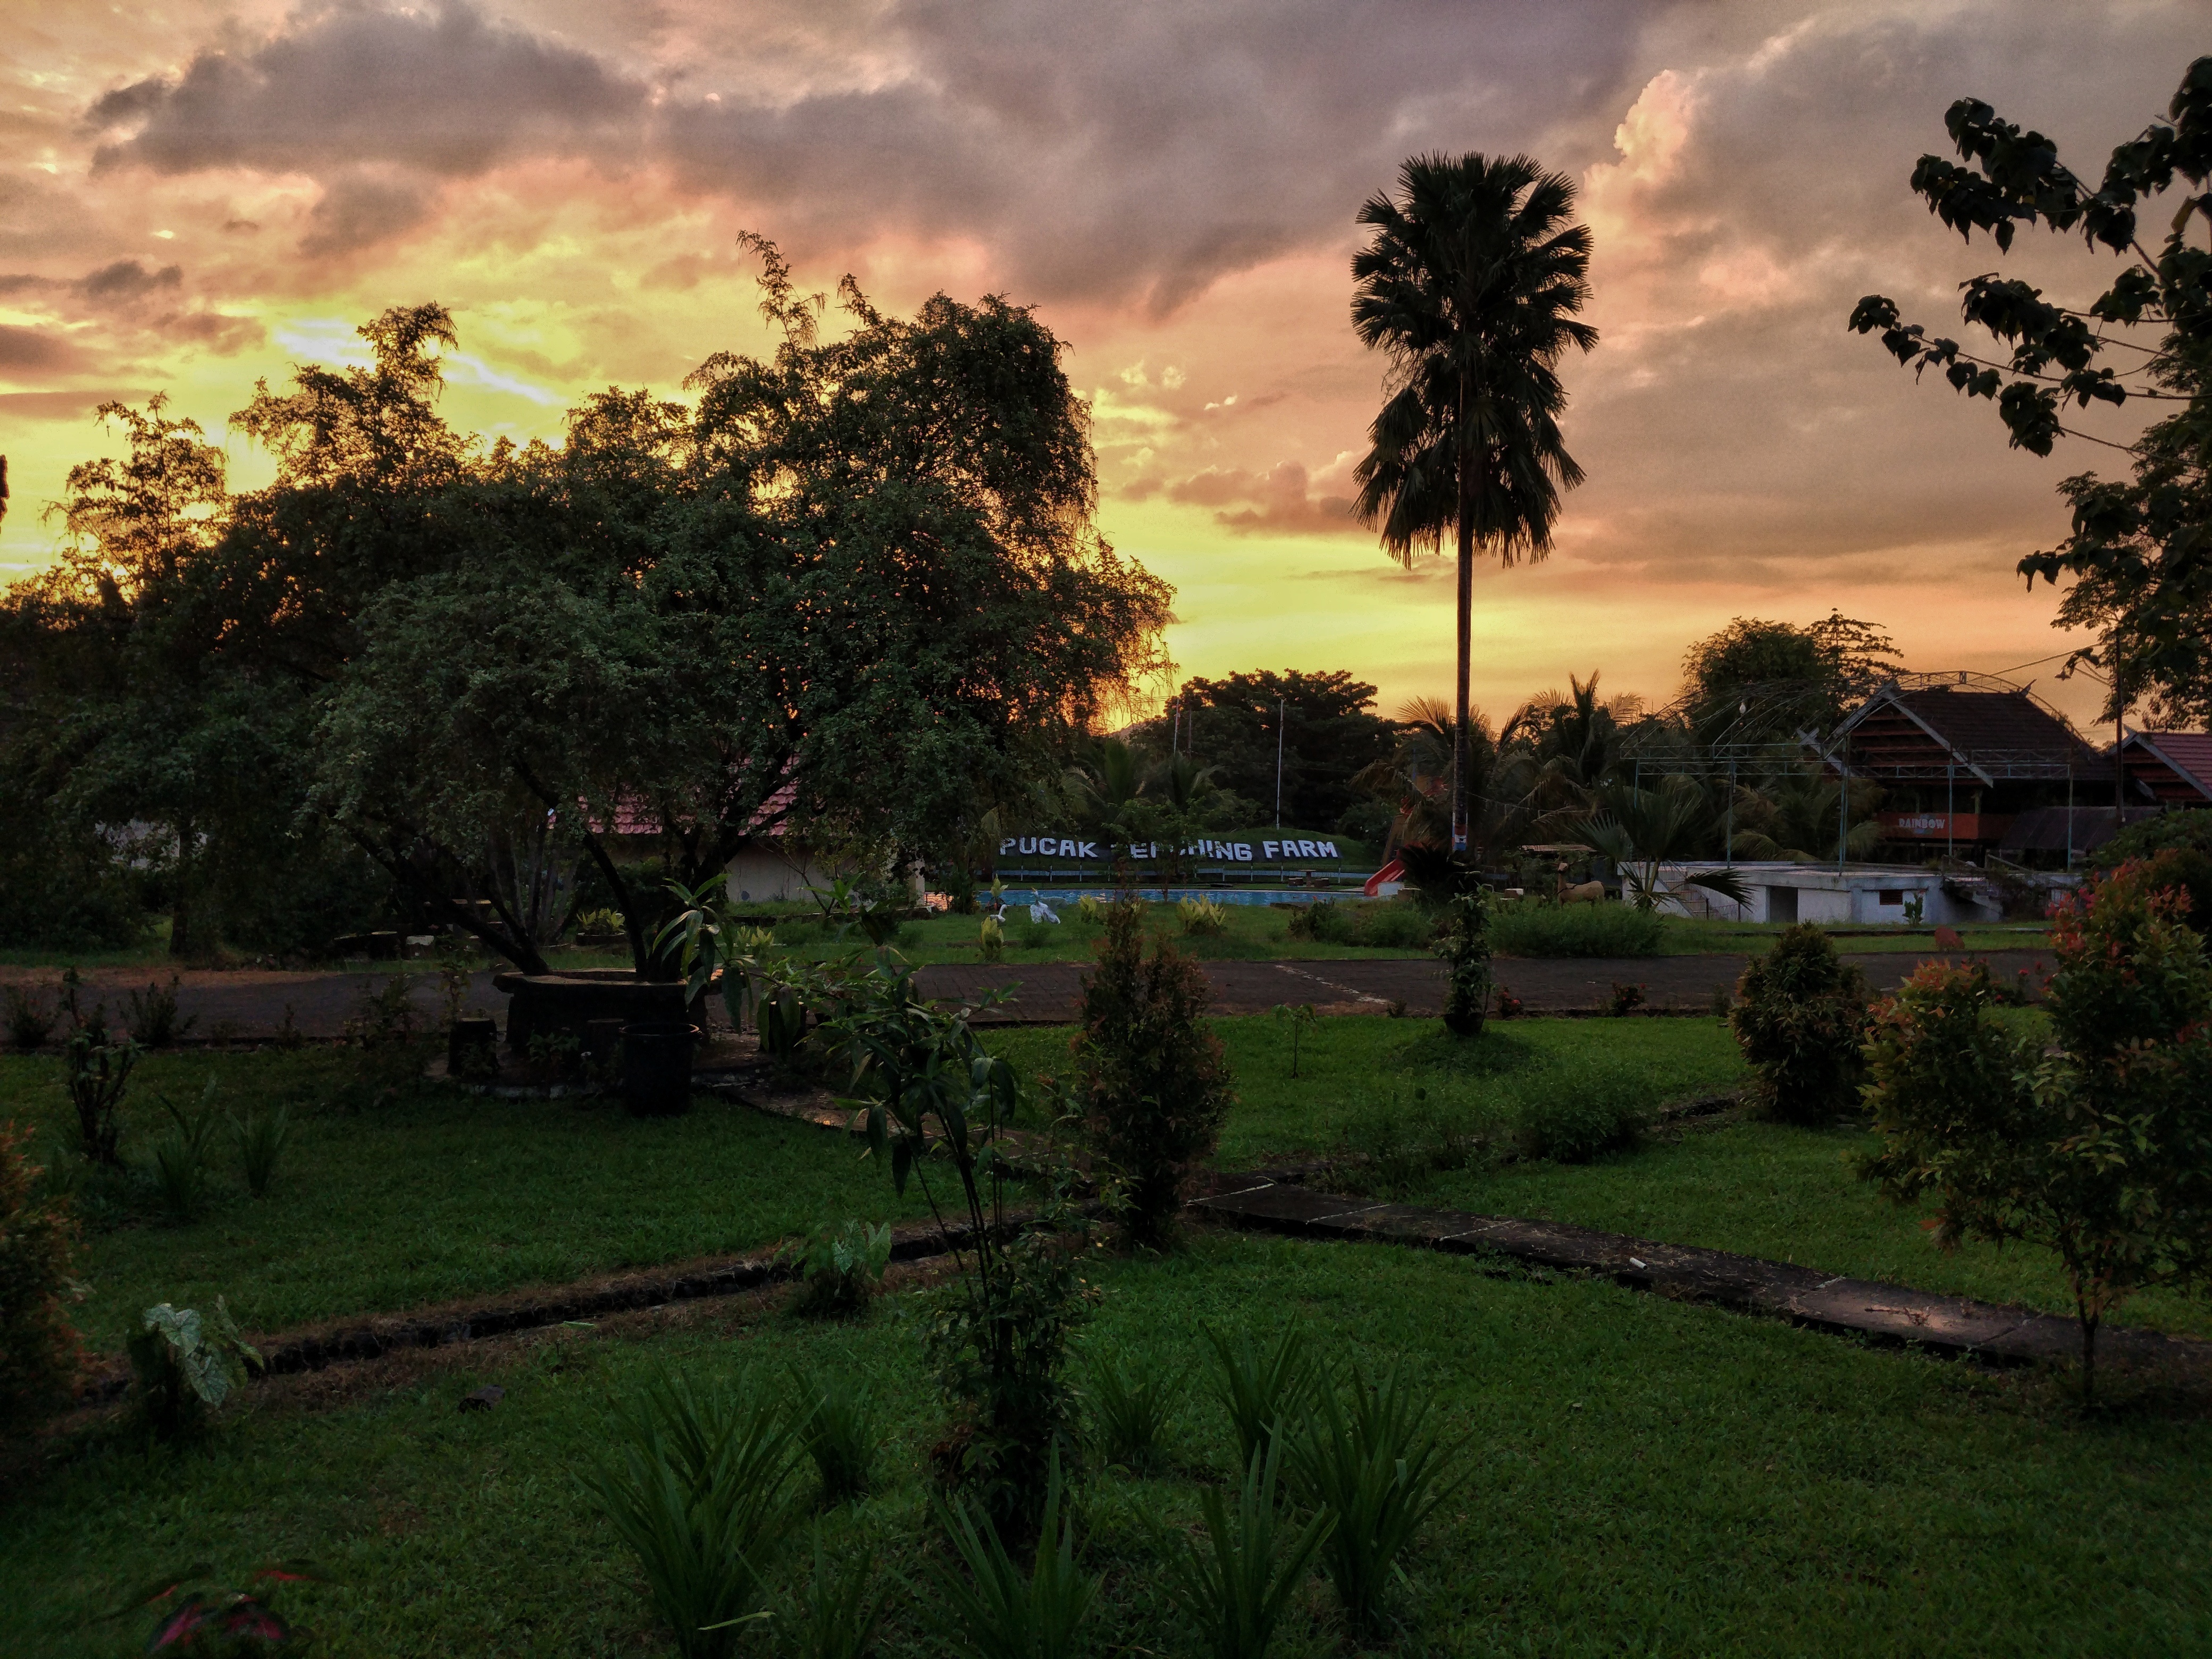
tree, sky, sunset, field, lawn, sunlight, morning, flower, dusk, evening, garden, estate, rural area, residential area, woody plant, arecales